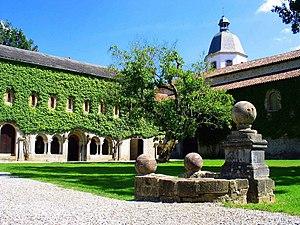
Cour intérieure de l'Abbaye de l'Escaladieu - hautes-Pyrénées - France
Cet article recense les monuments historiques des Hautes-Pyrénées, en France.
Le tourisme dans les Hautes-Pyrénées constitue la première activité économique du département. Il résulte notamment de la pratique du pèlerinage à Lourdes, de l'attrait du pyrénéisme et de certains sites culturels.
L'abbaye de l'Escaladieu était un monastère cistercien situé sur la commune de Bonnemazon, dans les Hautes-Pyrénées, en région Occitanie.
Bages
Cet article recense les monuments historiques français classés en 1939.